Friends of Friendless Churches

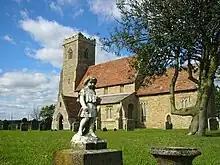
A stone church with red tiled roofs seen from an angle, the battlemented tower being on the left.

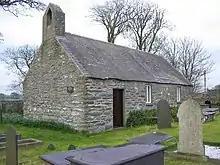
A small plain stone church seen from an angle with a bellcote on the near gable, and a simple door and two windows along the side

Friends of Friendless Churches (FoFC), also referred to as 'The Friends', is a registered charity formed in 1957, active in England and Wales, which campaigns for and rescues redundant historic places of worship threatened by demolition, decay, or inappropriate conversion. As of July 2025, the charity cares for 71 redundant churches or chapels, 36 of which are in England, and 35 in Wales.